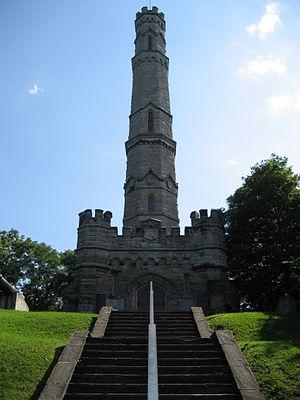
Cet article recense les lieux patrimoniaux de Hamilton en Ontario inscrits au répertoire des lieux patrimoniaux du Canada, qu'ils soient de niveau provincial, fédéral ou municipal.
Voici la liste des lieux historiques nationaux du Canada situé en Ontario. En mai 2012, on compte 263 lieux historiques nationaux en Ontario, dont 37 sont administrés par Parcs Canada. À ce nombre, il faut ajouter aussi cinq sites qui ont perdu leur désignation. Pour les villes de Toronto, Ottawa et Kingston voir :